The I-Land

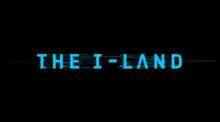

The I-Land is an American science fiction thriller television miniseries created by Anthony Salter. The series is executive produced by Neil LaBute, Chad Oakes and Mike Frislev. The series stars Kate Bosworth, Natalie Martinez, Ronald Peet, Kyle Schmid, Gilles Geary, Sibylla Deen, Anthony Lee Medina, Kota Eberhardt, Michelle Veintimilla and Alex Pettyfer. It was released on September 12, 2019 on Netflix. The series received overwhelmingly negative reviews from critics.